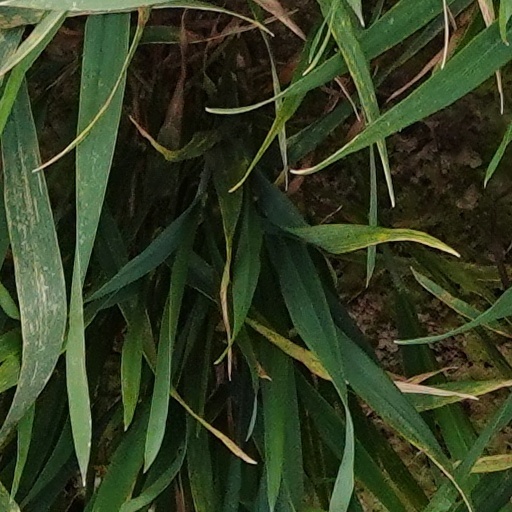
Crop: wheat